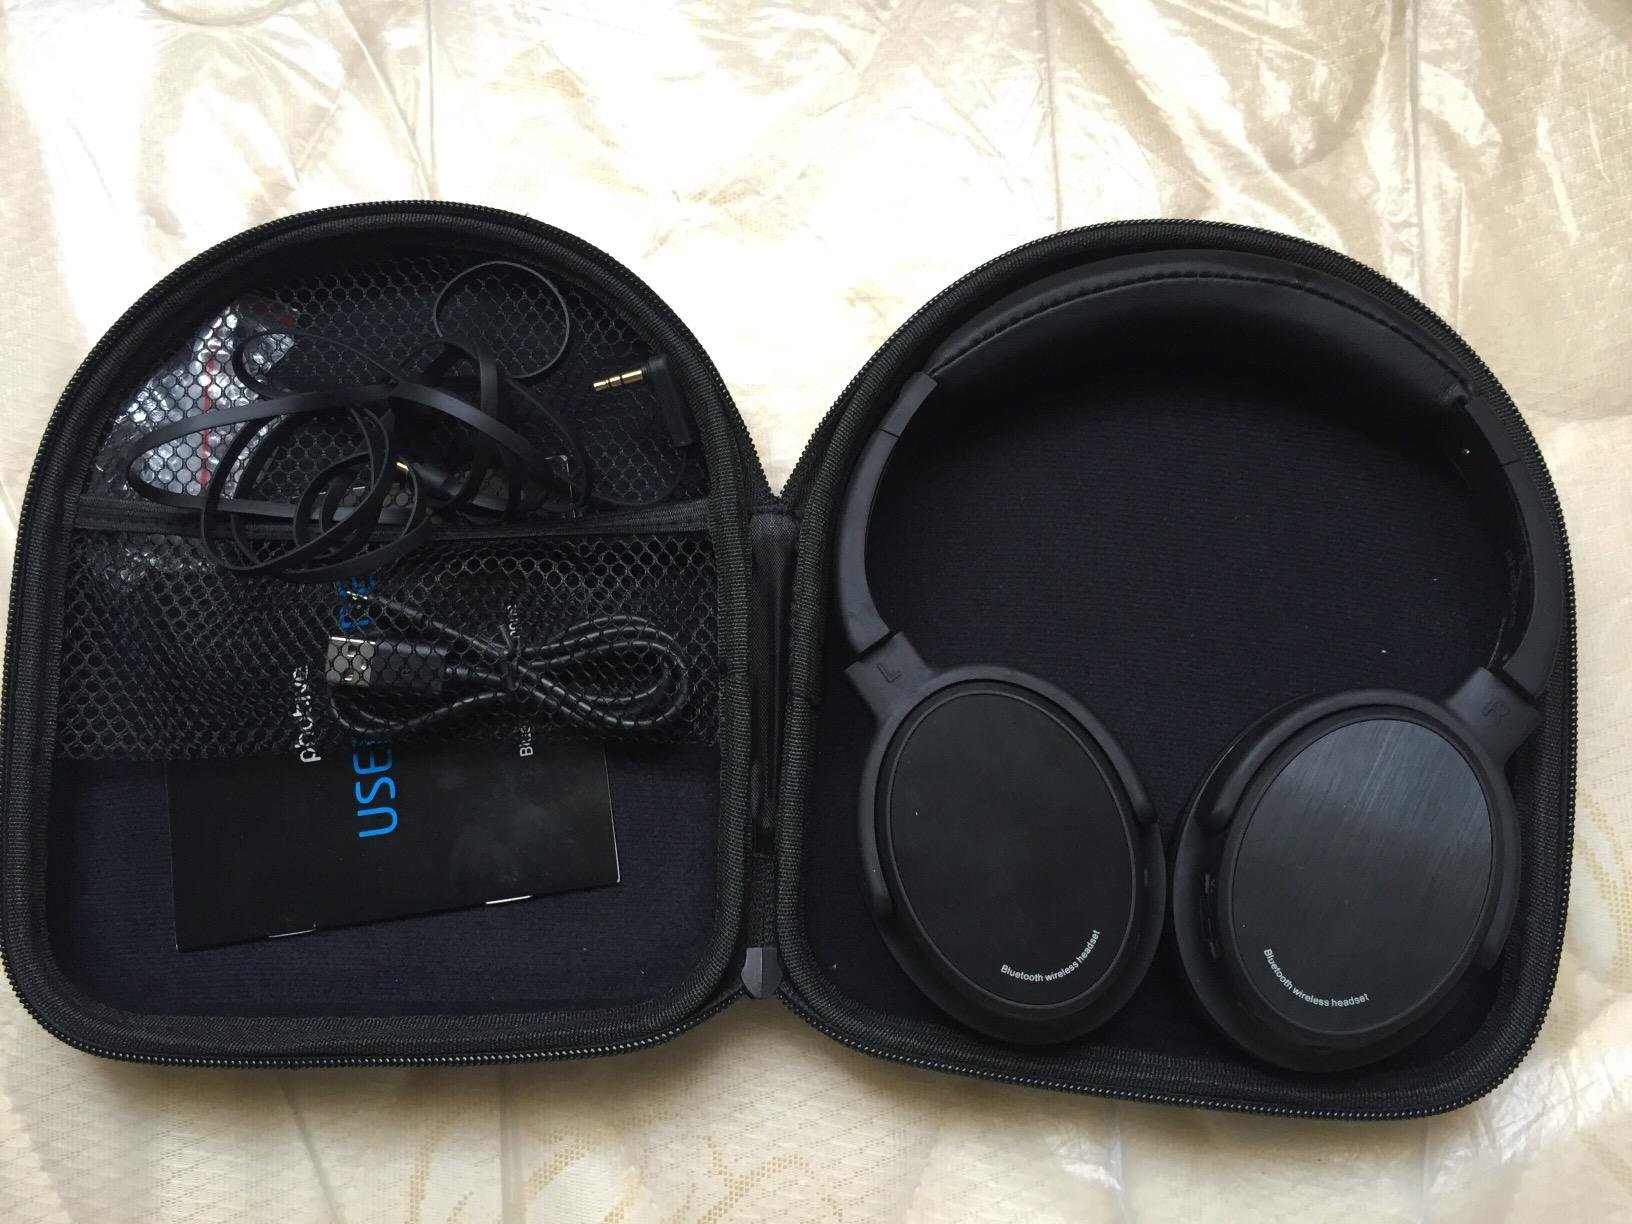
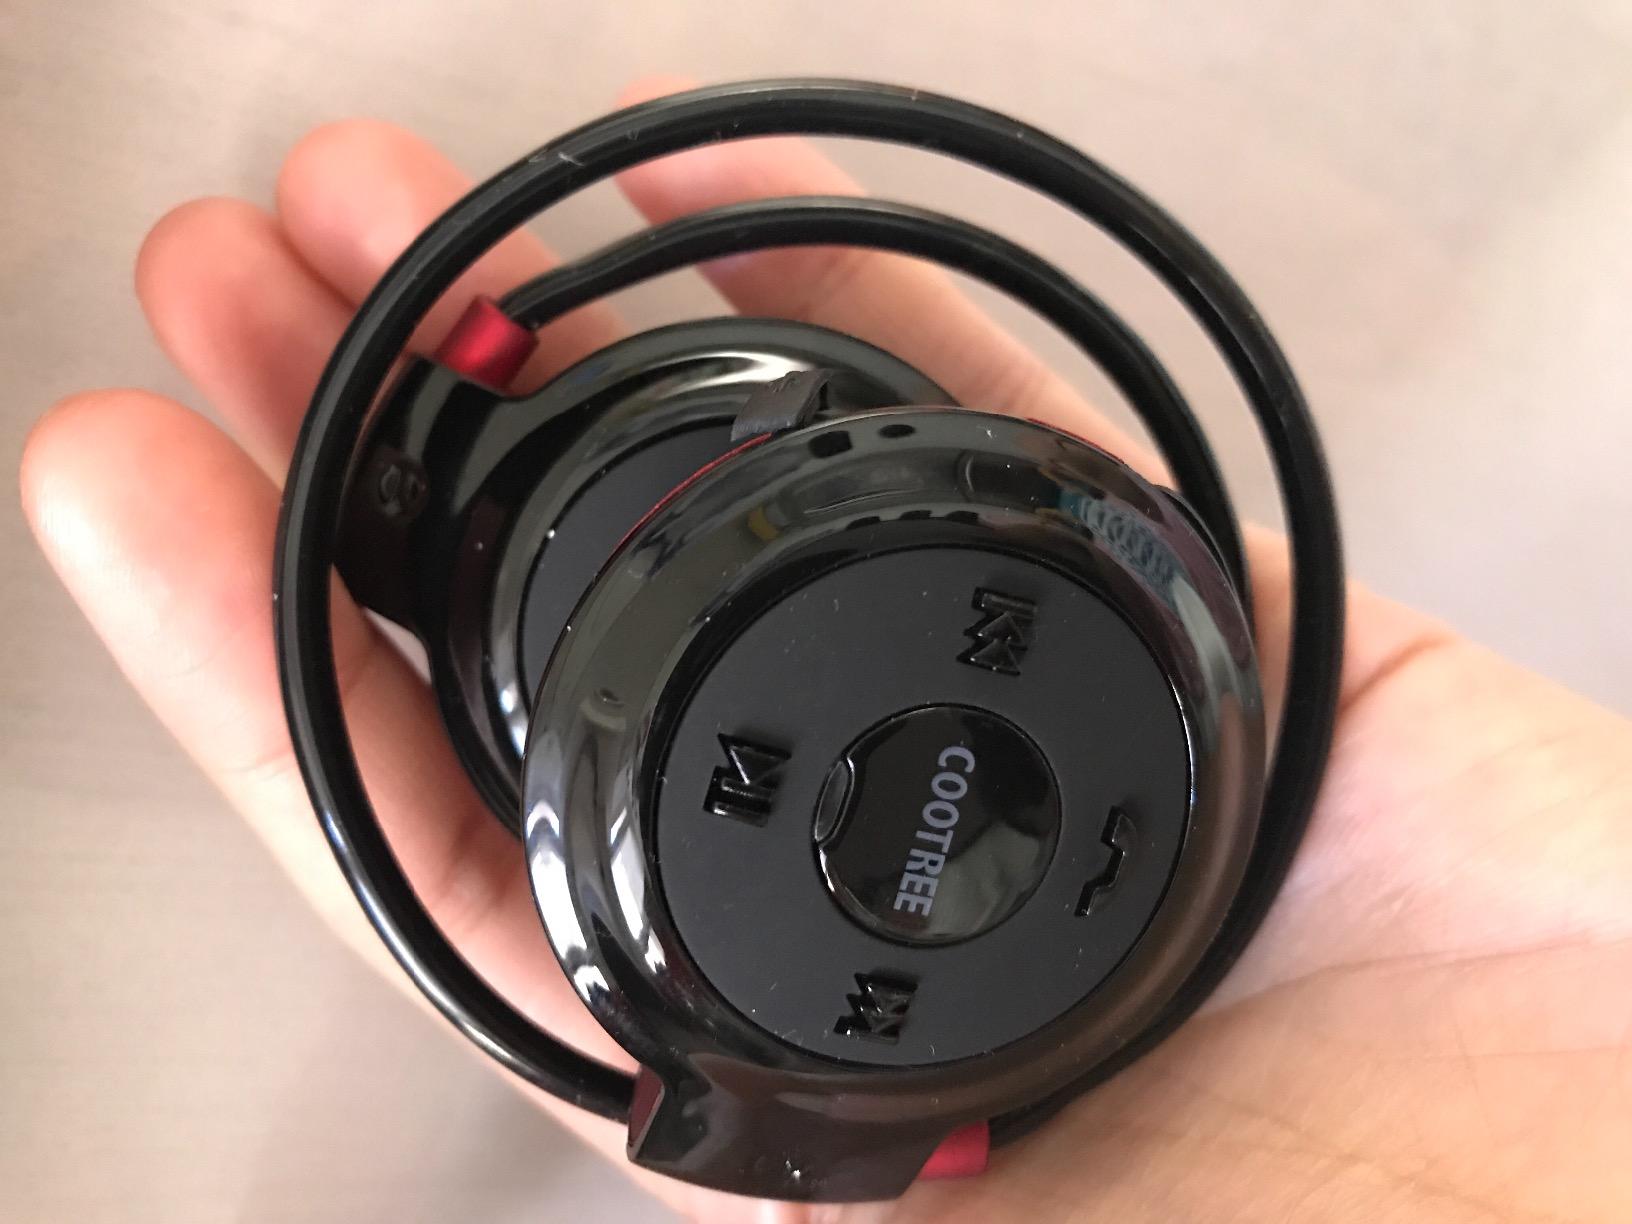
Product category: headphones
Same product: no